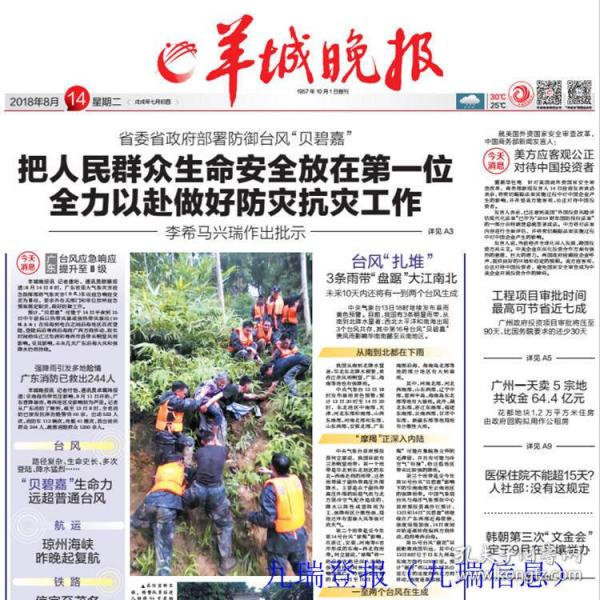
Label: paper